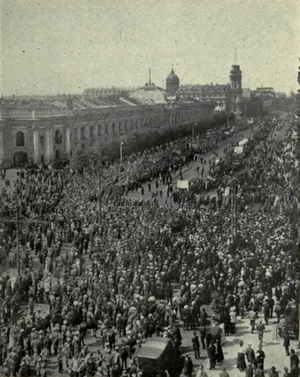
Rheta Louise Childe Dorr est une journaliste américaine, écrivaine, suffragette et militante politique. Elle est l'une des principales journalistes féminines de l'époque progressiste et la première rédactrice en chef du journal The Suffragist.